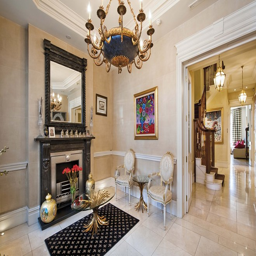
a secret passage was built under the staircase during refurbishment , providing a link between the master suite and the dressing room .